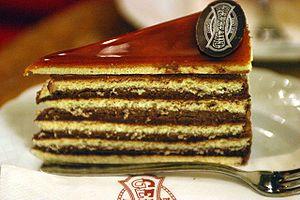
La Hongrie est une république constitutionnelle unitaire située en Europe centrale. Elle a pour capitale Budapest, pour langue officielle le hongrois et pour monnaie le forint. Son drapeau est constitué de trois bandes horizontales, rouge, blanche et verte et son hymne national est le Himnusz. D'une superficie de 93 030 km², elle s'étend sur 250 km du nord au sud et 524 km d'est en ouest. Elle a 2 009 km de frontières avec l'Autriche à l'ouest, la Slovénie et la Croatie au sud-ouest, la Serbie au sud, la Roumanie au sud-est, l'Ukraine au nord-est et la Slovaquie au nord.
La tarte Dobos est une pâtisserie hongroise. Elle se présente sous la forme d'une alternance de couches de génoise et de crème au chocolat, avec un sommet en caramel.